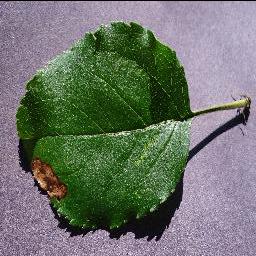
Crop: apple
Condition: black_rot